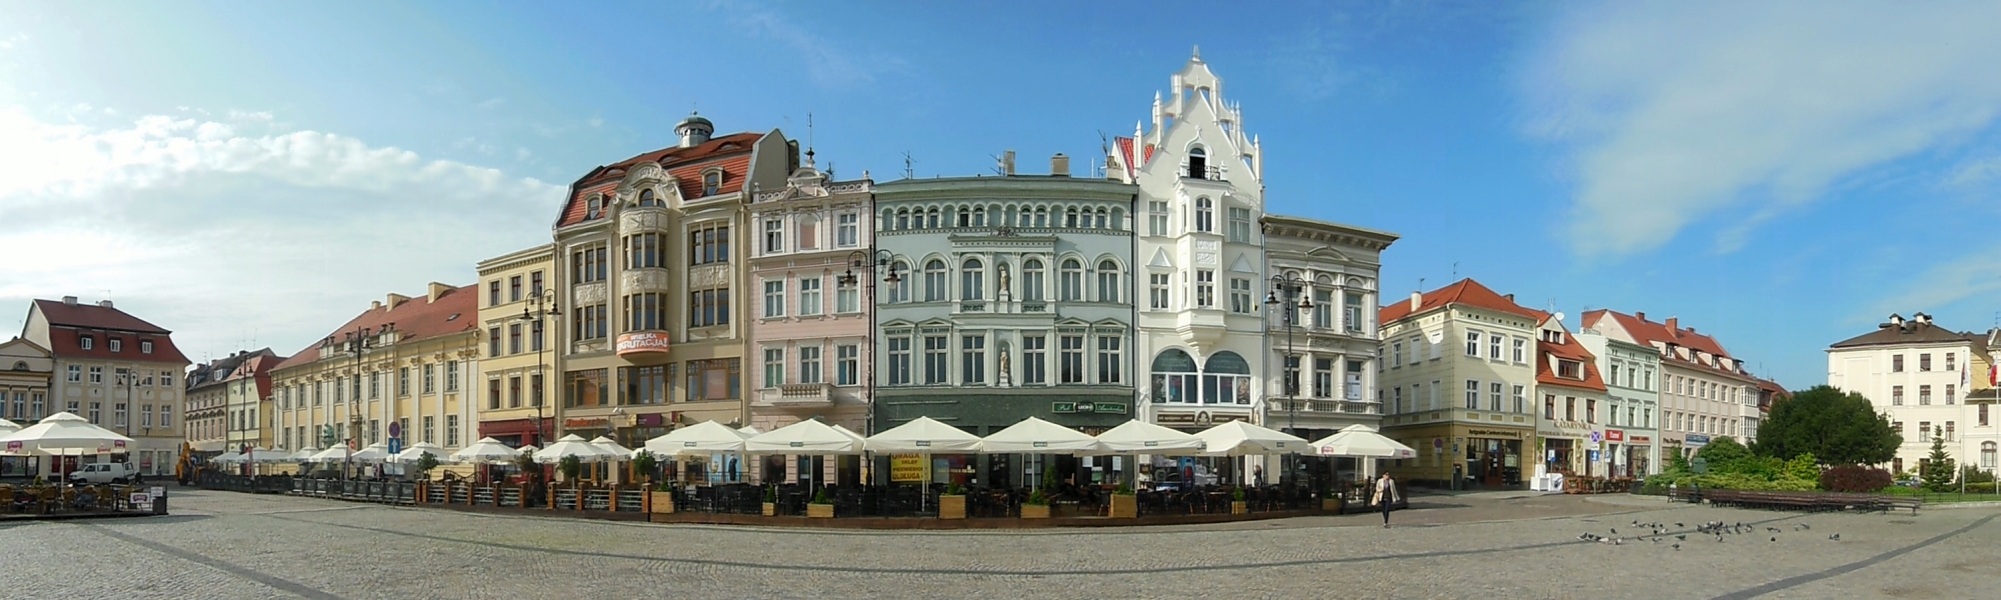
town, palace, cityscape, panorama, plaza, historic, buildings, poland, cafes, town square, restaurants, tours, parasols, market square, historic site, bydgoszcz